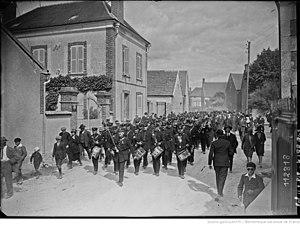
La Musique des gardiens de la paix (photographie 1926, Agence Rol), lors de l'inauguration à Ormoy de la colonie de vacances de la Préfecture de police.
La Musique des gardiens de la paix est un ensemble musical de la Préfecture de police de Paris, dépendant du service de la mémoire et des affaires culturelles.